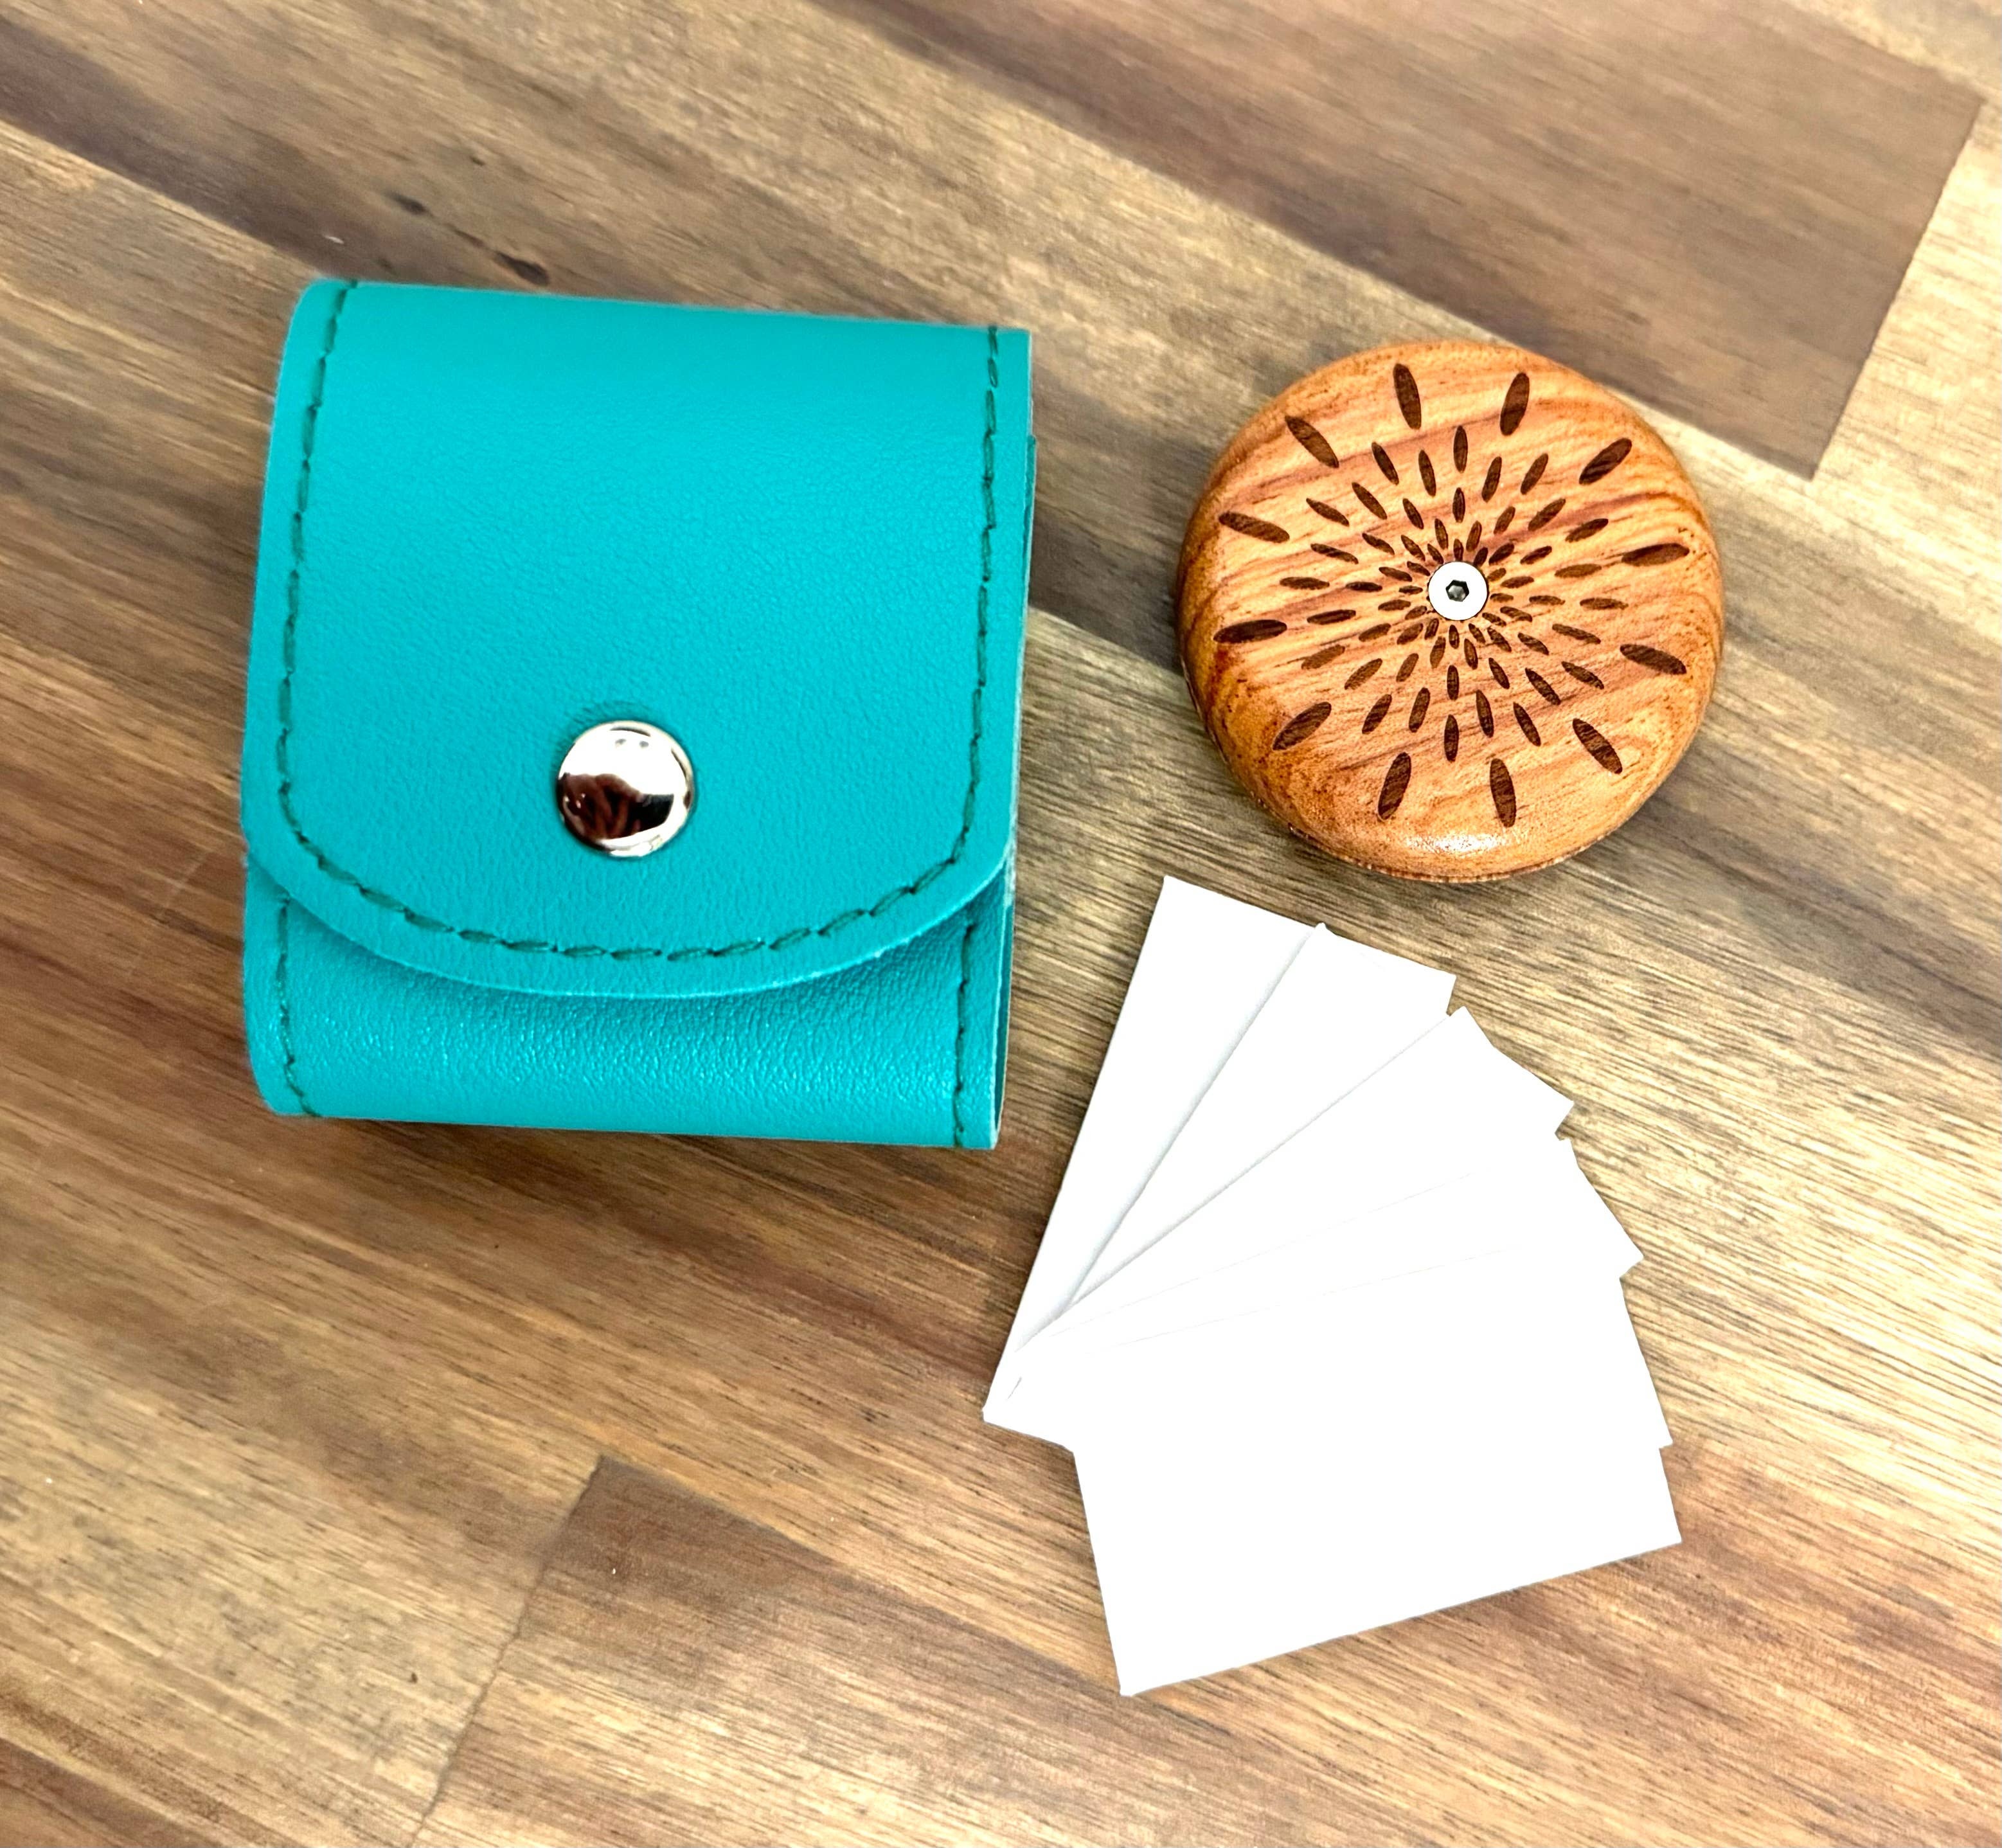
Farris Farmstead - Round Bread Lame
Round lame with blue/green leather case and 5 blades. This lame allows the blade to be secured in between the two round pieces of wood, keeping the user safe. The stylish case also keeps the lame safe when stored.
Brand: Farris Farmstead
Category: Home & Garden > Kitchen & Dining > Kitchen Tools & Utensils > Pastry Blenders